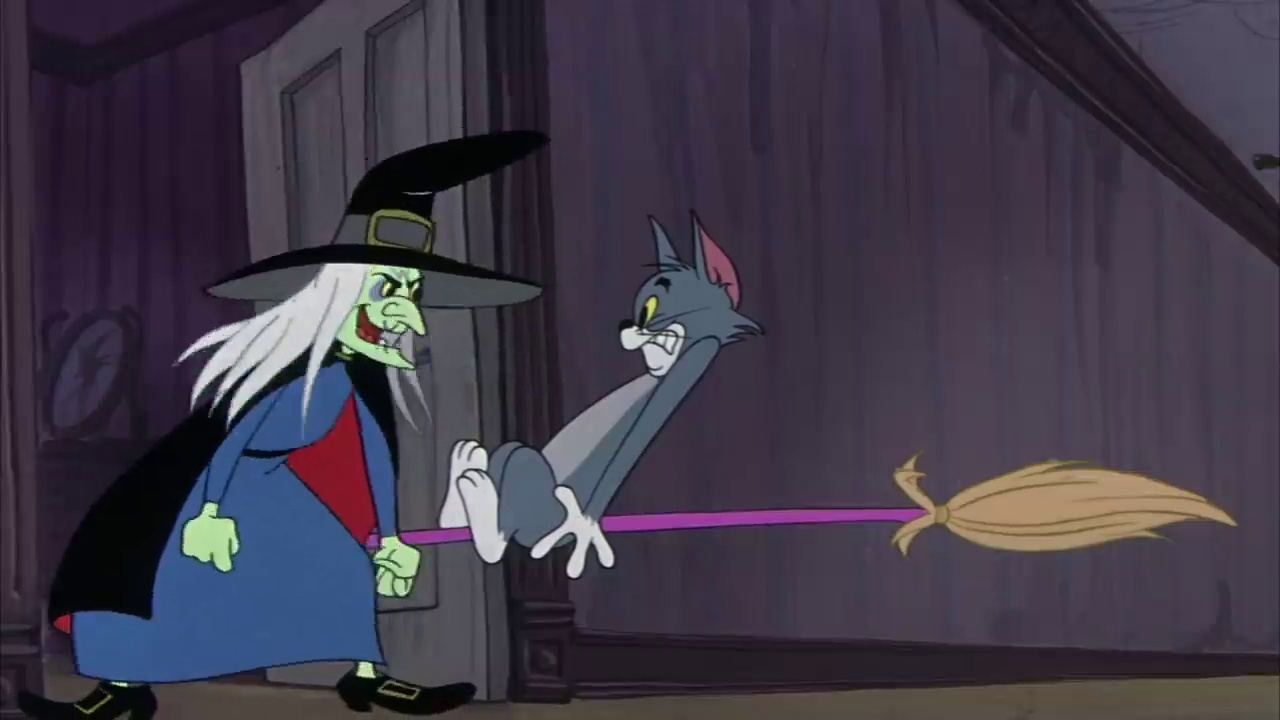
Portrait style: Cartoon Portrait